Nob End

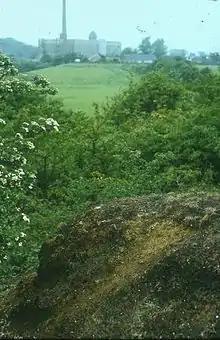
Leblanc process waste cliff, Nob End Bolton, 1997

Nob End is the site of a former waste tip which is now a Site of Special Scientific Interest and Local Nature Reserve near Little Lever and Kearsley, in Greater Manchester, England.